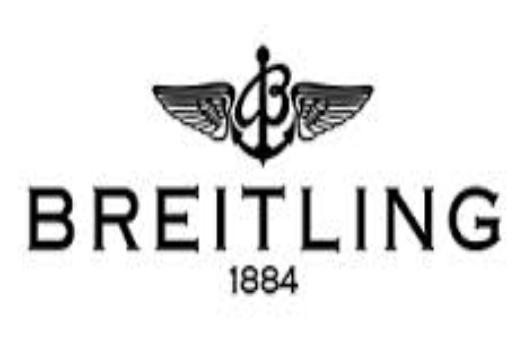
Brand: Breitling
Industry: Clothes